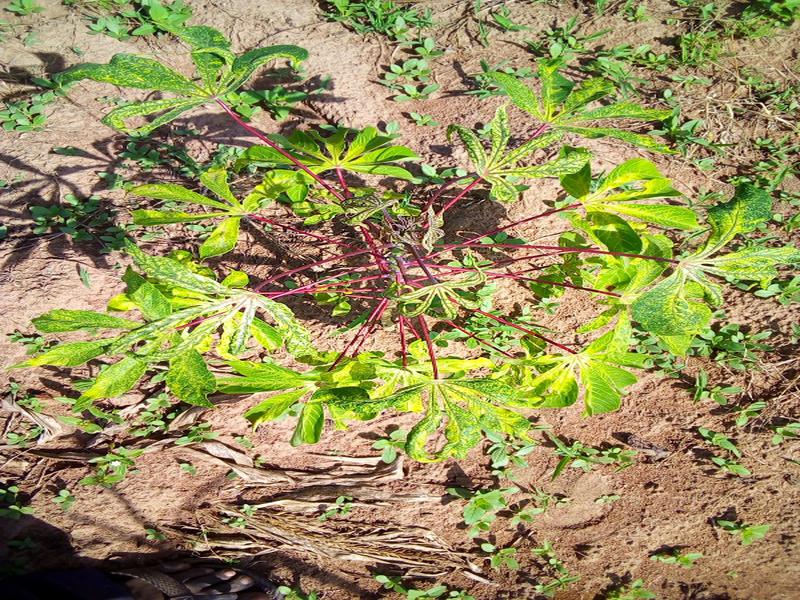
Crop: cassava
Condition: mosaic_disease